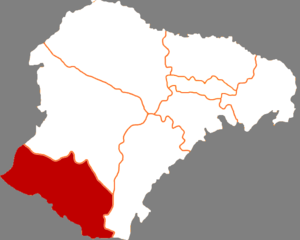
La bannière avant d'Otog est une subdivision administrative de la région autonome de Mongolie-Intérieure en Chine. Elle est placée sous la juridiction de la ville-préfecture d'Ordos.